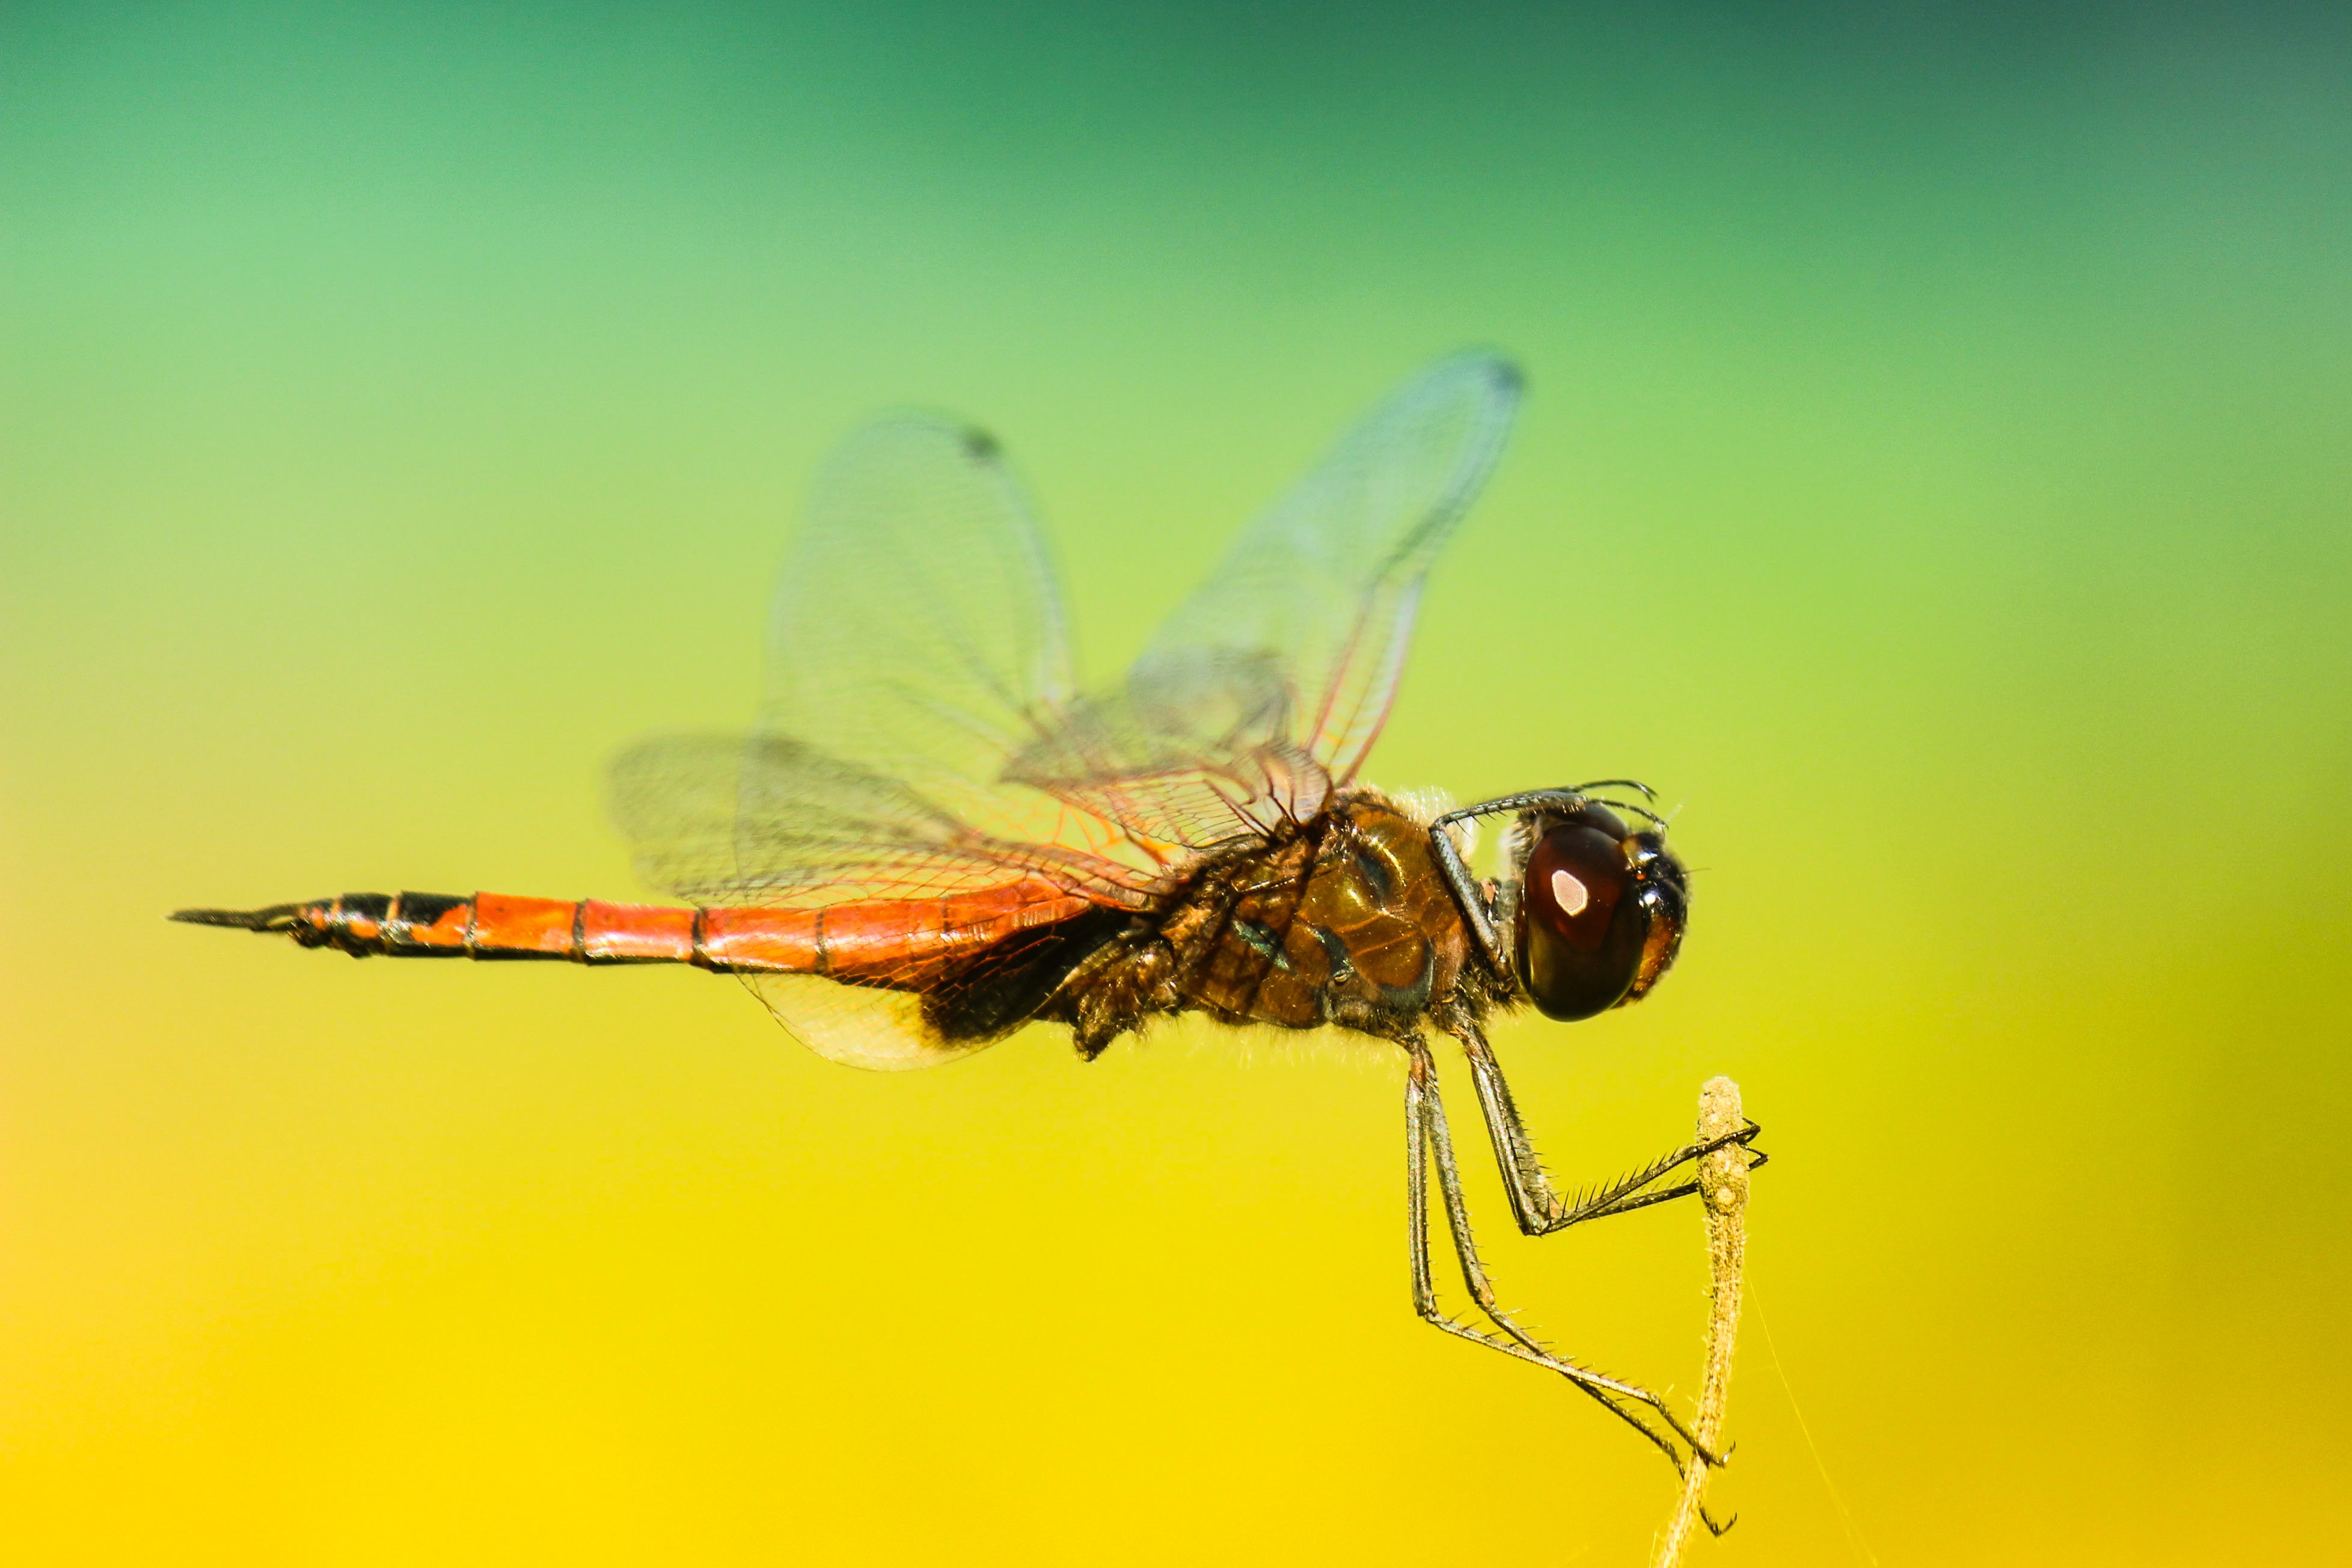
photography, fly, insect, macro, fauna, invertebrate, close up, wings, dragonfly, pest, nectar, macro photography, arthropod, dragonflies and damseflies